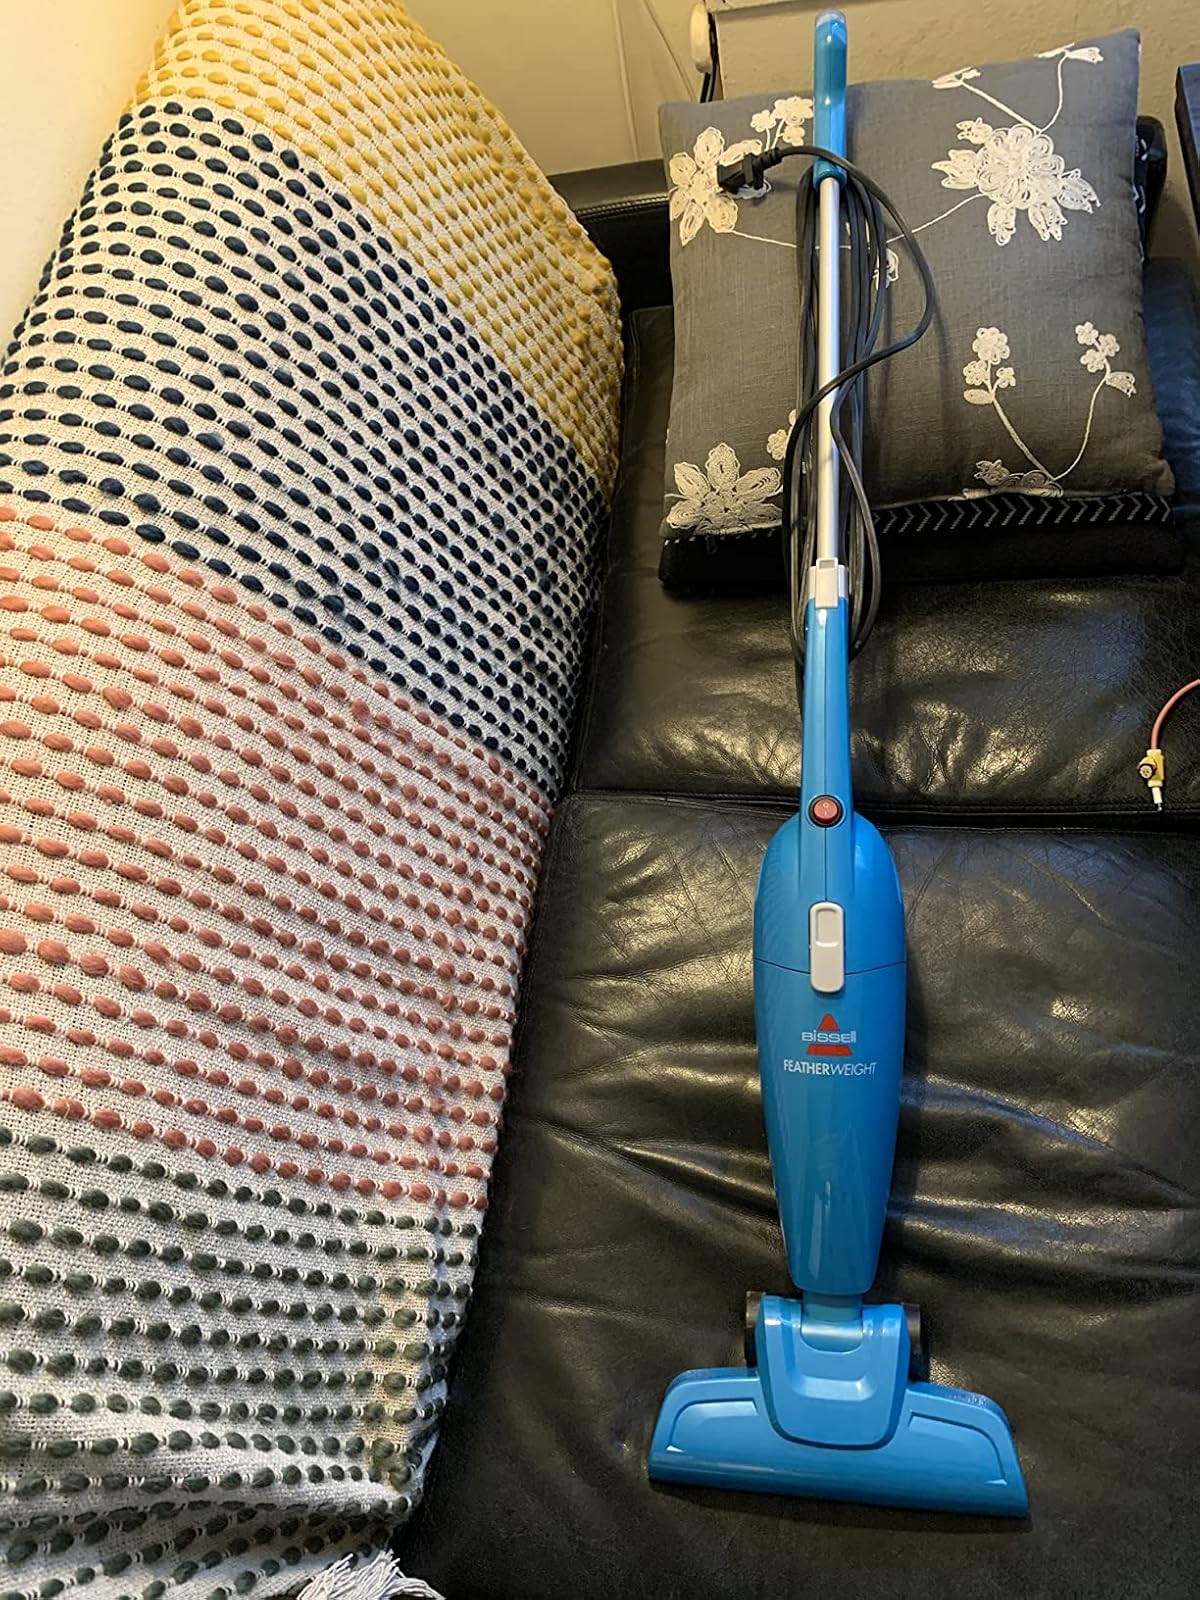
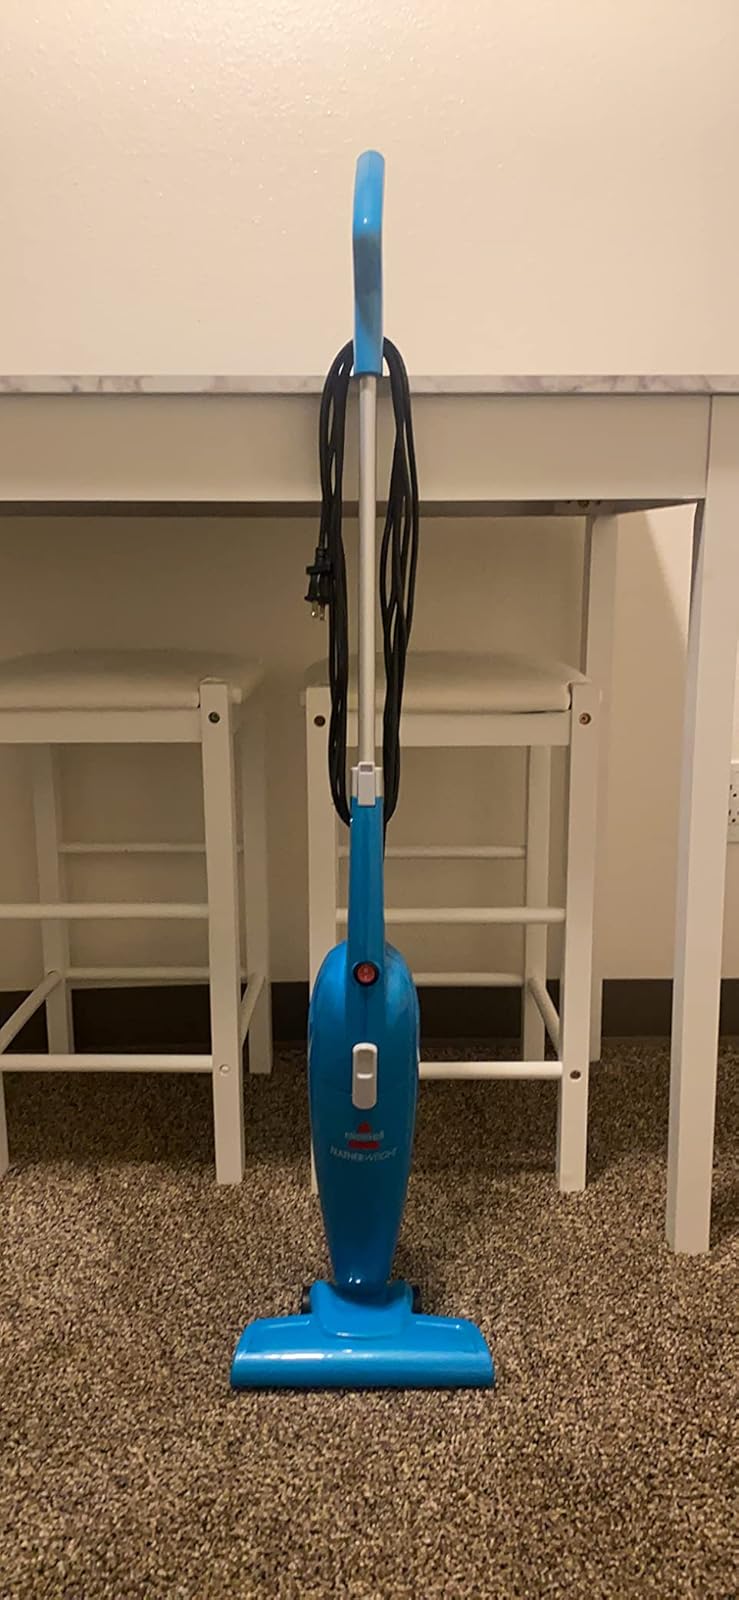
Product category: items_vacuum
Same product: yes